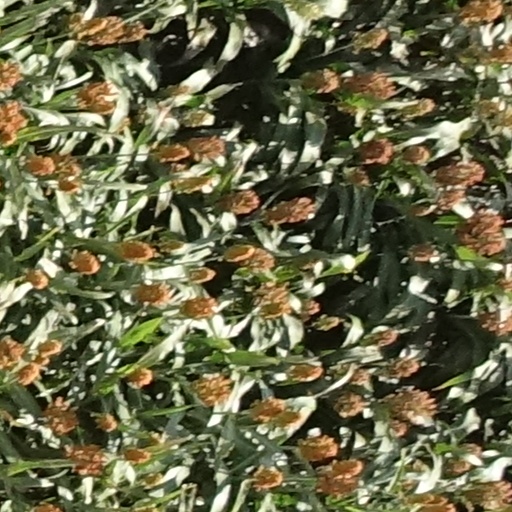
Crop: sorghum